Catholic Church in the United States

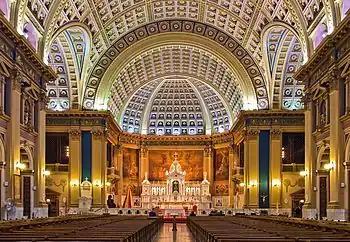
The Basilica of Our Lady of Sorrows in Chicago

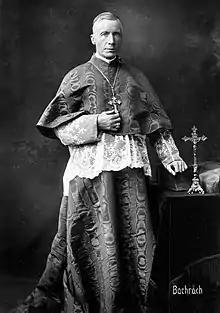
James Gibbons (1834–1921), cardinal archbishop of Baltimore, a widely respected American Catholics leader

Historian John McGreevy identifies a major Catholic revival that swept across Europe, North America, and South America in the early 19th century. It was nurtured in the world of Catholic urban neighborhoods, parishes, schools, and associations, whose members understood themselves as arrayed against, and morally superior to the wider American society. The Catholic Revival is called "Ultramontanism". It included a new emphasis on Thomistic theology for intellectuals. For parishioners it meant a much deeper piety that emphasized miracles, saints, and new devotions such as, compulsory Sunday attendance, regular confession and communion, praying the rosary, a devotion to the Blessed Virgin, and meatless Fridays. There was a deeper respect for bishops, and especially the Pope, with more direct control by the Vatican over selecting bishops and less autonomy for local parishes. There was a sharp increase in Mass attendance, religious vocations soared, especially among women. Catholics set up a parochial school system using the newly available nuns, and funding from the more religious parents. Intermarriage with Protestants was strongly discouraged. It was tolerated only if the children were brought up Catholics. The parochial schools effectively promoted marriage inside the faith. By the late 19th century dioceses were building foreign language elementary schools in parishes that catered to Germans and other non-English speaking groups. They raised large sums to build English-only diocesan high schools, which had the effect of increasing ethnic intermarriage and diluting ethnic nationalism. Leadership was increasingly in the hands of the Irish. The Irish bishops worked closely with the Vatican and promoted Vatican supremacy that culminated in Papal infallibility proclaimed in 1870.